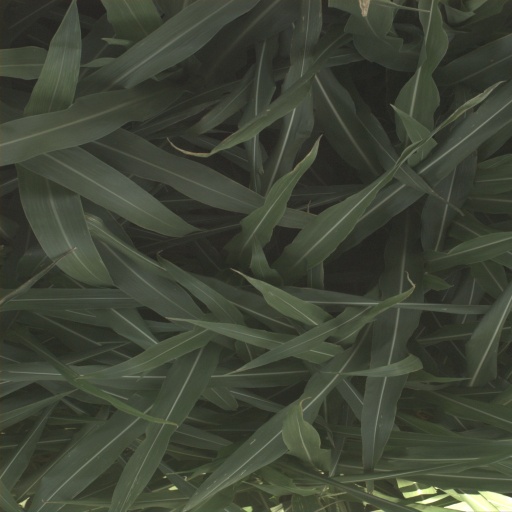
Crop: sorghum